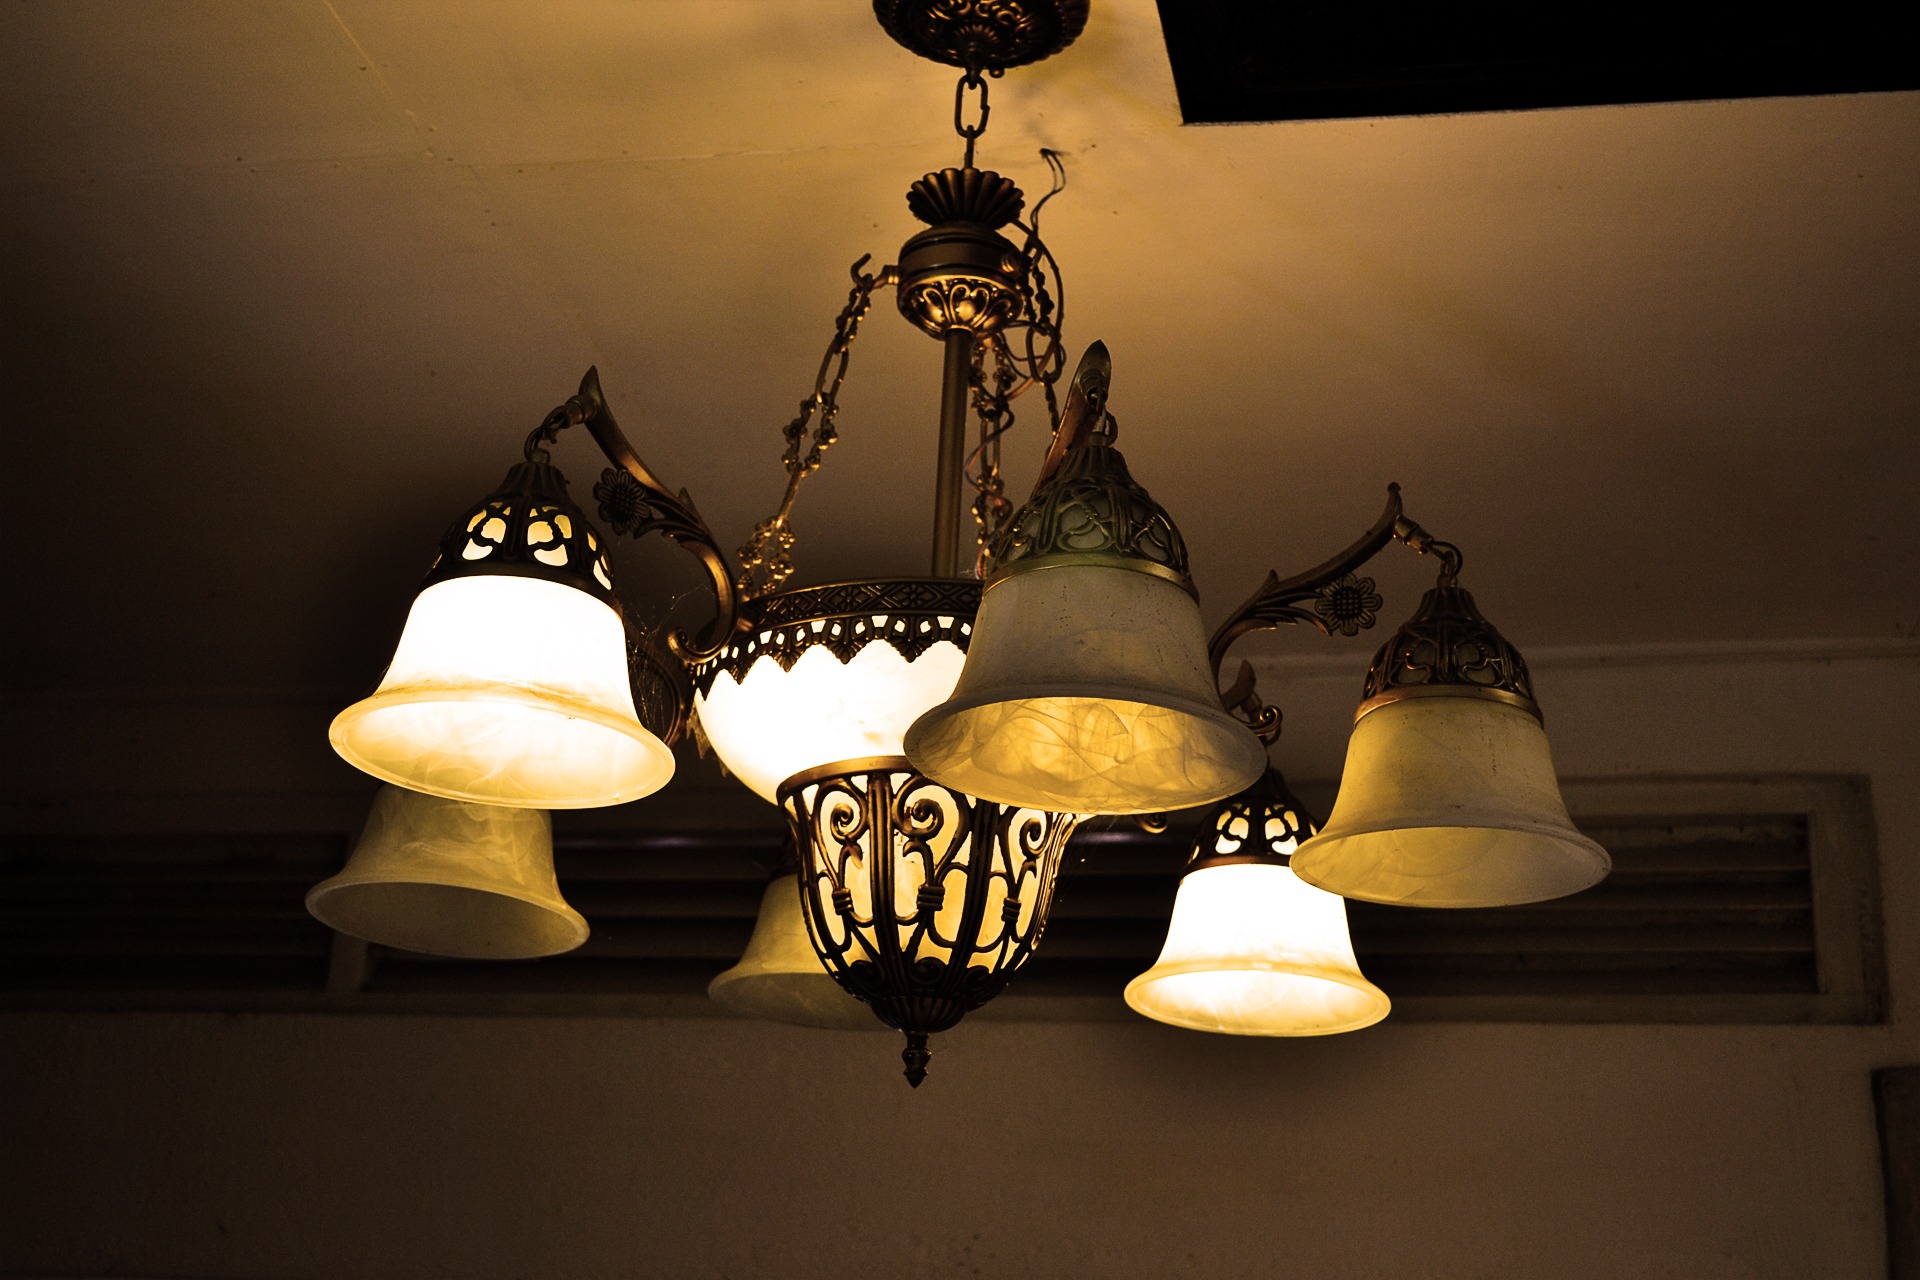
light, white, antique, roof, old, ceiling, darkness, lamp, hanging, black, yellow, lighting, free photos, lights, hotel, lamps, light fixture, chandelier, sri lanka, pub, ceylon, sex, mawanella, electric lights, light shades, hanging lights